1950 Nebraska Cornhuskers football team

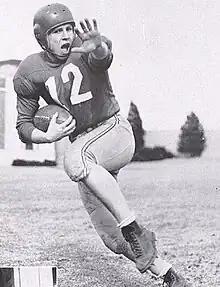
Bobby Reynolds ("pictured") became known as Mr. Touchdown after winning an RCA contest organized as part of its promotion of "Mr. Touchdown, U.S.A."

Coach Glassford's second season was a resounding success, as Nebraska end its brutal nine-season losing skid, and notched high-profile wins against Penn State and Minnesota in the process. The season-ending loss to national champion Oklahoma could be tolerated, leaving just the one letdown loss to Colorado to truly mar the season, though the positive turnaround of fortunes was so dramatic that few would complain. Nebraska ended the season ranked in the AP Poll for the first time in ten years. Coach Glassford's conference record improved to 7–5–0 (.583), as his overall record climbed to 10–7–1 (.583). The Cornhusker football program's overall record improved to 326–155–32 (.667), though the conference record declined slightly to 127–42–11 (.736).